Worm-like chain

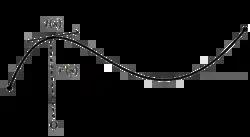

The WLC model envisions a continuously flexible isotropic rod. This is in contrast to the freely-jointed chain model, which is only flexible between discrete freely hinged segments. The model is particularly suited for describing stiffer polymers, with successive segments displaying a sort of cooperativity: nearby segments are roughly aligned. At room temperature, the polymer adopts a smoothly curved conformation; at formula_1 K, the polymer adopts a rigid rod conformation.